Kodaikanal–Munnar Road

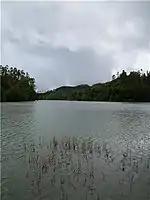
Berijam Lake

and Moir Point at km 9.3. At this point of elevation the road forks, with the left fork going towards Berijam, and Munnar.